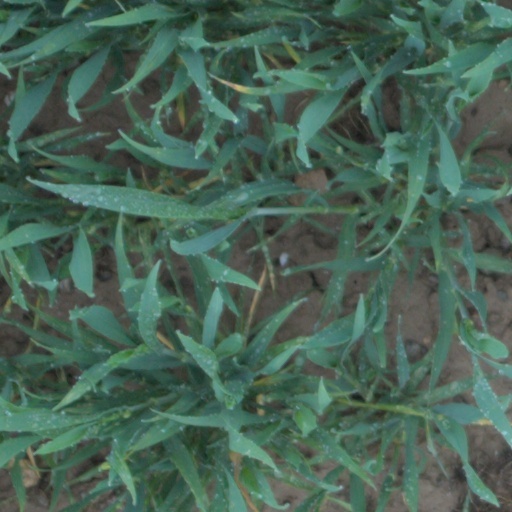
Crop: wheat